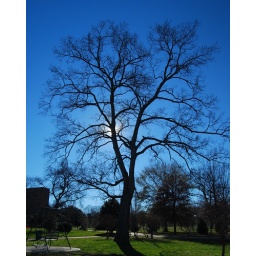
This is in Centennial park. I love the silhouette of the tree against the blue sky.